American Indian boarding schools

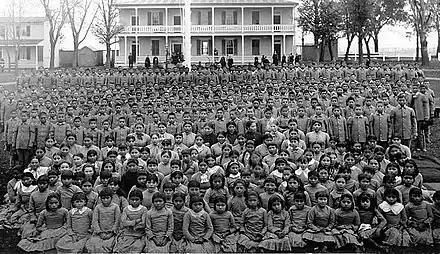
Pupils at Carlisle Indian Industrial School, Pennsylvania, c. 1900

American Indian boarding schools, also known more recently as American Indian residential schools, were established in the United States from the mid-17th to the early 20th centuries with a main primary objective of "civilizing" or assimilating Native American children and youth into Anglo-American culture. In the process, these schools denigrated American Indian culture and made children give up their languages and religion. At the same time the schools provided a basic Western education. These boarding schools were first established by Christian missionaries of various denominations. The missionaries were often approved by the federal government to start both missions and schools on reservations, especially in the lightly populated areas of the West. In the late 19th and early 20th centuries especially, the government paid Church denominations to provide basic education to Native American children on reservations, and later established its own schools on reservations. The Bureau of Indian Affairs (BIA) also founded additional off-reservation boarding schools. Similarly to schools that taught speakers of immigrant languages, the curriculum was rooted in linguistic imperialism, the English-only movement, and forced assimilation enforced by corporal punishment. These sometimes drew children from a variety of tribes. In addition, religious orders established off-reservation schools.